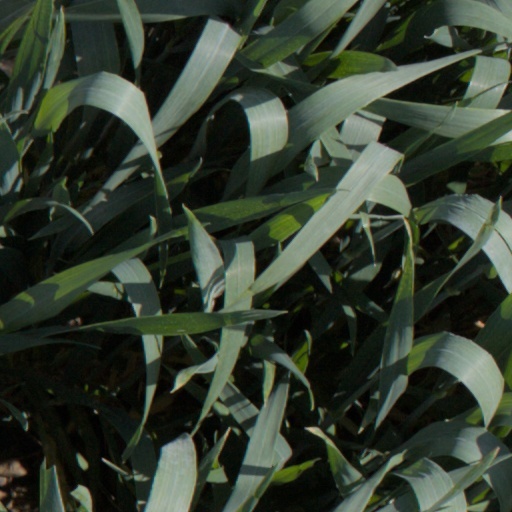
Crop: wheat